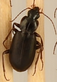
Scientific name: Calathus advena
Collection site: Rocky Mountains NEON (RMNP), plot RMNP_014